History of Czech civilian firearms possession

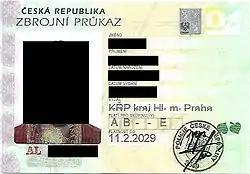
Czech gun license issued in 2018. Note the letters A-B-E, i.e. license was issued for purposes of firearms collection, sport shooting and protection (concealed carry). A separate "registration card" of similar size is then issued for each firearm.

Following the Velvet Revolution, an amendment act No. 49/1990 Coll. was adopted. Under the new law, any person older than 18, with clean criminal record, physically and mentally sound that did not pose threat of misuse of the firearm could have license issued. License may have been issued for purpose of hunting, sport shooting, exercise of profession and in special cases also for protection (concealed carry). Newly, denial of license could be challenged in court.